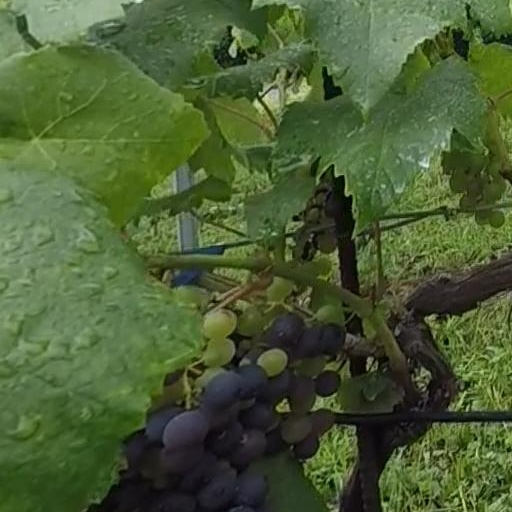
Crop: grape